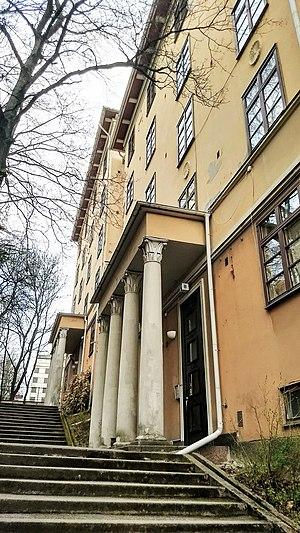
L'immeuble Atrium est un bâtiment jugend construit rue Yliopistonkatu dans le Quartier VII à Turku en Finlande.
Erik William Bryggman est l'un des tout premiers architectes fonctionnalistes de Finlande.